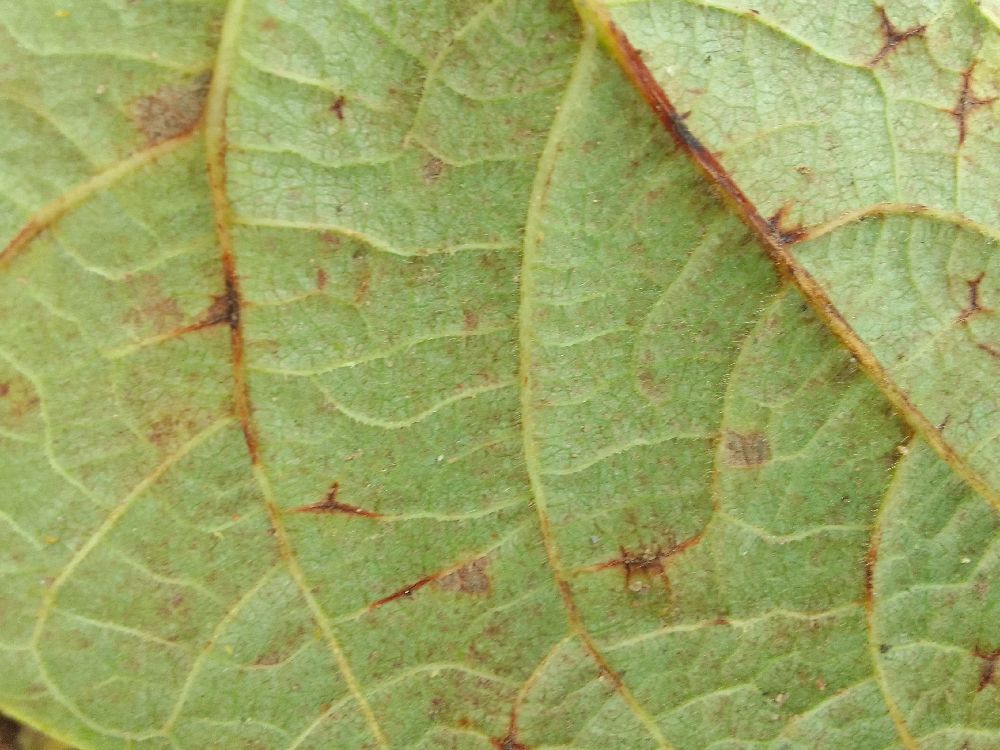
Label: anthracnose